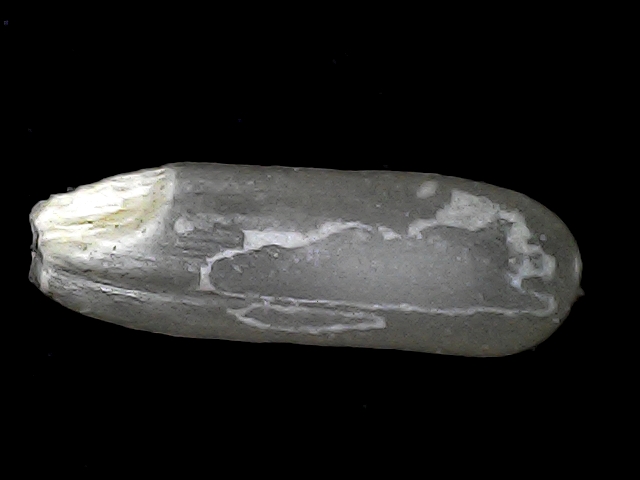
Rice variety: BD75